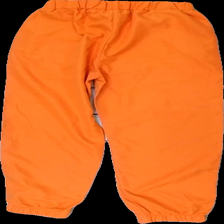
View: back
Type: Trousers
Category: Children
Brand: Not in the list
Brand text on label: shein
Colors: Orange, White
Material: 100% polyester
Pattern: Other
Cut: Regular
Size: 128
Season: All
Damage location: bottom right
Damage 2 location: bottom right
Damage 3 location: middle center
Price range: <50
Recommended usage: Reuse
Description: orange byxor med vit text på benet